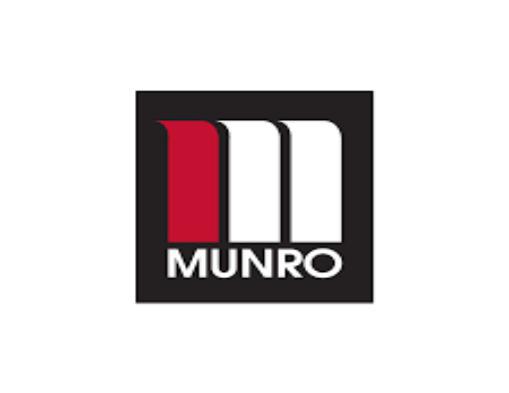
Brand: munro
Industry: Transportation